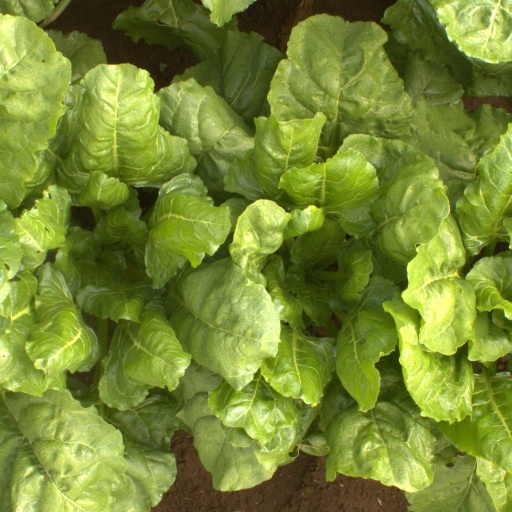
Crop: sugar beet